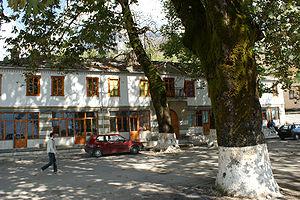
Libohovë est une municipalité d'Albanie, appartenant à la préfecture de Gjirokastër. Sa population est de 3 667 habitants en 2011.